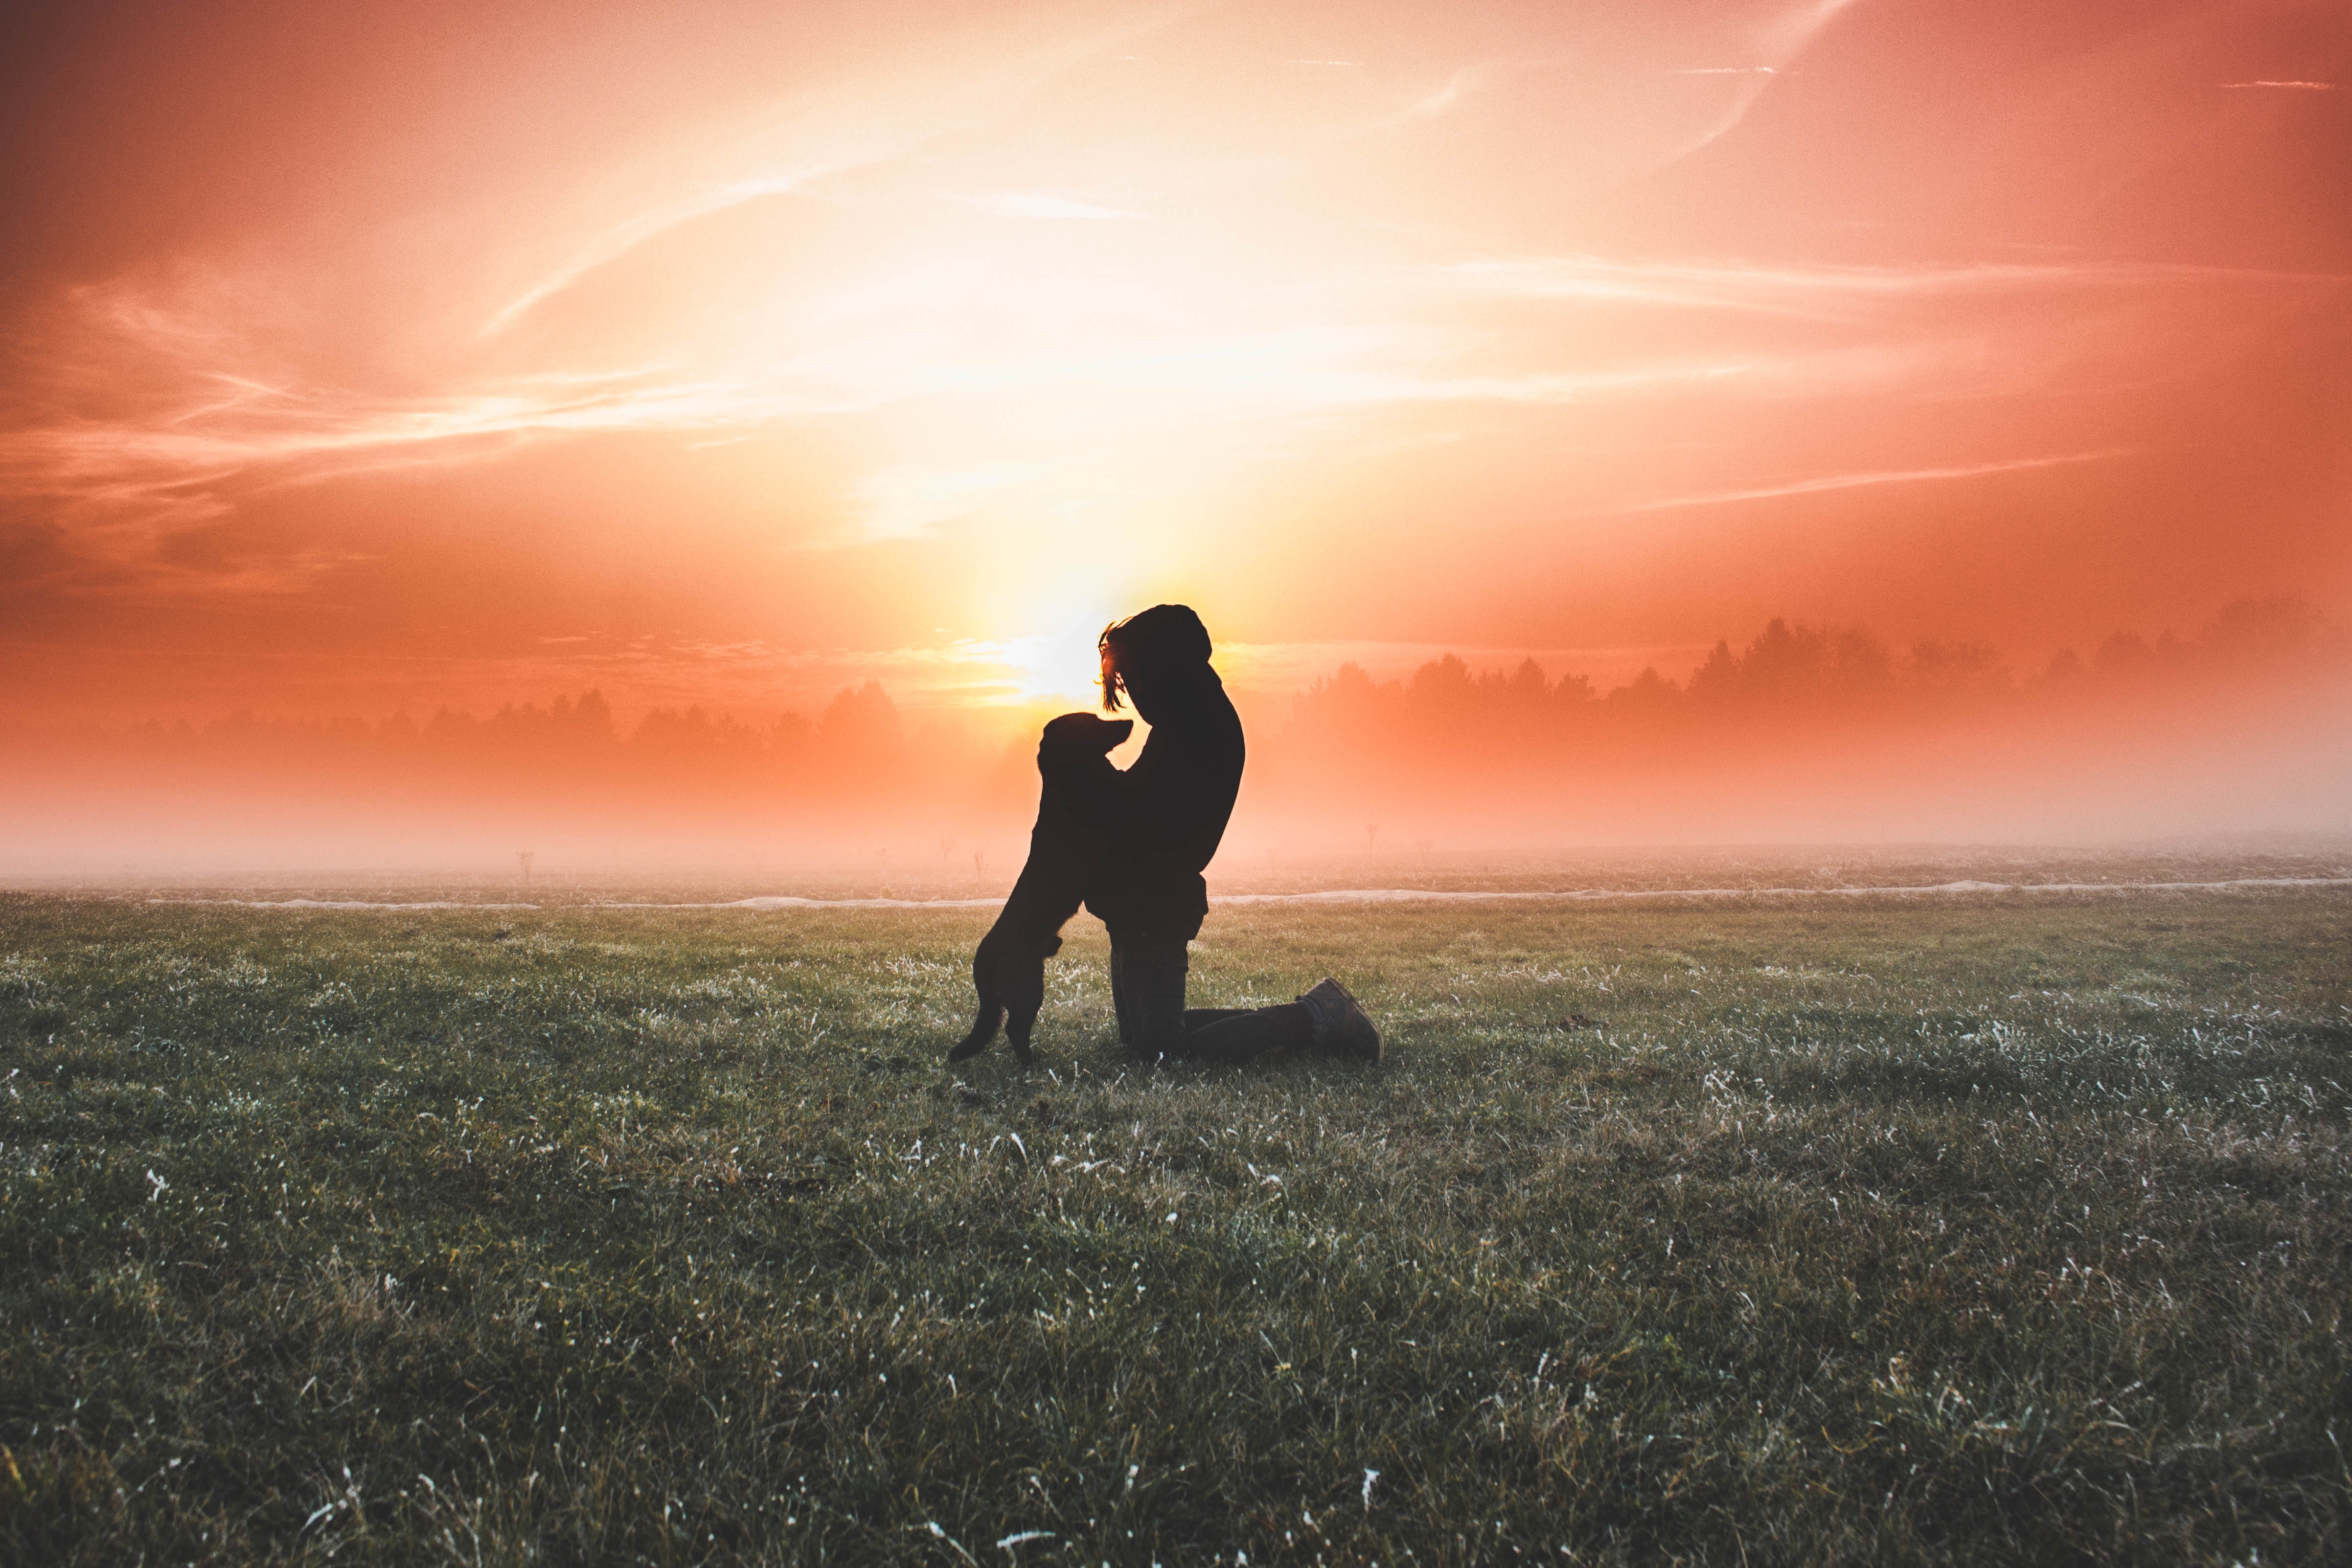
landscape, grass, horizon, silhouette, cloud, sky, girl, sun, sunrise, sunset, field, photography, sunlight, morning, dawn, atmosphere, evening, fun, happiness, grassland, phenomenon, atmosphere of earth, ecoregion